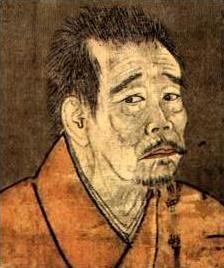
อิกกีว โซจุง

อิกกีว โซจุน (; พ.ศ. 1937 — พ.ศ. 2024) เป็นพระนิกายเซนชาวญี่ปุ่นที่มีชีวิตอยู่ในช่วงยุคมุโระมะชิ และเป็นพระต้นแบบของอิกกีวซังในการ์ตูนเณรน้อยเจ้าปัญญา
== ประวัติ ==
อิกกีวเกิดที่เมืองเคียวโตะ ชื่อในวัยเด็กคือเซงกิกุมารุ (千菊丸) เขาเป็นลูกนอกสมรสของจักรพรรดิโกะ-โคมัตสึ แม่ของอิกกีวถูกกลั่นแกล้งเพราะมาจากราชวงศ์ทางใต้จนต้องหนีออกจากราชวัง อิกกีวเริ่มบวชที่วัดอังโกะกุจิตอนอายุได้ 6 ขวบ และเปลี่ยนชื่อเป็นชูเคง (周建) เขามีความสามารถทางด้านการแต่งกลอนตั้งแต่ยังเด็ก เมื่ออายุ 13 ขวบ อิกกีวซึ่งขณะนั้นย้ายมาอยู่วัดเคนนินแต่งกลอนวิพากษ์วิจารณ์ความประพฤติที่ไม่เหมาะสมของพระที่กอบโกยทรัพย์สินยศถาบรรดาศักดิ์บนความทุกข์ยากของชาวบ้าน
เมื่ออายุได้ 17 ปี อิกกีวย้ายมาที่วัดไซกินเป็นศิษย์ของหลวงพ่อเคนโอ โซอิ และได้ฉายาว่าโซจุน ต่อมาหลวงพ่อเคนโอมรณภาพ อิกกีวจึงเดินทางไปวัดอิชิยะมะ อดอาหาร 7 วัน 7 คืน และพยายามฆ่าตัวตายที่แม่น้ำเซตะ อิกกีวจึงอธิษฐานจิตว่า "ข้าเเต่พระโพธิสัตว์เเห่งความกรุณา พระโพธิสัตว์เเห่งความรู้เเจ้ง ทรงช่วยเหลือสรรพสัตว์ทั้งหลาย ข้าพเจ้าขออธิษฐานว่า ถ้าหากพระโพธิสัตว์ต้องการให้ข้าพเจ้ามีชีวิตอยู่ก็ขอให้ข้าพเจ้าฆ่าตัวตายไม่สำเร็จ แต่หากชีวิตข้าพเจ้าไร้ซึ่งคุณค่าเสียแล้ว ข้าพเจ้าขออุทิศสังขารให้เป็นอาหารของปลาและสัตว์น้ำ" ระหว่างที่ดิ่งลงในท้องน้ำ อิกกีวก็นึกถึงหน้าท่านแม่และคำสอนขึ้นมาทันใด "เป็นลูกผู้ชายต้องไม่ย่อท้อ" อิกกีวจึงตะเกียกตะกายกลับขึ้นฝั่ง
หลังจากนั้น เมื่ออายุได้ 23 ปี อิกกีวไปฝากตัวเป็นศิษย์ของหลวงพ่อคะโซ โซดน แห่งวัดไดโตคุ อิกกีวสามารถแก้ปริศนาธรรมที่หลวงพ่อคะโซตั้งไว้ได้จึงได้รับฉายาใหม่ว่า "อิกกีว โซจุน" ขณะที่อยู่ที่วัดไดโตะกุนี้ท่านต้องทำงานทั้งวัน และปฏิบัติอย่างหนักหน่วง นอกจากใช้แรงงานในวัดแล้ว อิกกีวยังต้องสานรองเท้า เย็บเสื้อผ้าตุ๊กตาผู้หญิง และออกไปขายแรงงานในหมู่บ้านละแวกนั้น ซ้ำยังโดนพระรุ่นพี่ที่ไม่ชอบหน้ากลั่นแกล้งอยู่เสมอ แต่ในที่สุดอิกกีวก็สามารถบรรลุธรรมในขณะที่นั่งสมาธิบนเรือริมฝั่งทะเลสาบ "เหตุแห่งความทุกข์และความเศร้าหมองที่เกิดขึ้นในชีวิตล้วนเกิดจากจิตที่ เต็มไปด้วยอัตตา" คือแก่นธรรมที่ท่านค้นพบ
เมื่อทราบว่าอิกกีวสามารถบรรลุแก่นธรรม หลวงพ่อคะโซมีความประสงค์ที่จะมอบใบสำเร็จเปรียญธรรมให้ แต่อิกกีวปฏิเสธด้วยเหตุผลว่า "ทุกสิ่งทุกอย่างล้วนเป็นสิ่งสมมติ" และเริ่มออกธุดงค์
เมื่อท่านอายุได้ 75 ปี ระหว่างที่ธุดงค์เร่ร่อนหลบภัยสงครามภายในประเทศมาอยู่ที่เมืองซึมิโยชิ ท่านได้พบกับชินจิชะ หญิงศิลปินขอทานตาบอด ซึ่งภายหลังท่านได้รับนางเป็นภรรยา เมื่ออายุได้ 85 พระจักรพรรดิแต่งตั้งให้อิกกีวเป็น เจ้าอาวาสวัดไดโตะกุซึ่งเป็นวัดหลวงที่สำคัญที่สุดในสมัยนั้น เมื่อไม่สามารถขัดพระราชประสงค์ได้ อิกกีวจึงยอมรับตำแหน่ง แต่เพียงแค่วันเดียวก็ลาออกกลับมาอยู่วัดเมียวโชจิที่ท่านสร้างจวบจนวาระสุดท้าย ท่านมรณภาพเพราะโรคมาลาเรีย ในปีพ.ศ. 2024 เมื่ออายุได้ 88 ปี
== อุปนิสัย ==
อิกกีวเป็นพระที่มีนิสัยประหลาด และปฏิเสธสังคมพระในขณะนั้นอย่างรุนแรง ทำทุกอย่างที่ถือว่าเป็น อาบัติ เช่น ดื่มสุรา เล่นการพนัน ฉันเนื้อสัตว์ ไม่โกนผมและหนวดเครา ซึ่งอิกกีวทำเพื่อต้องการต่อต้านและเสียดสีรวมทั้งสั่งสอนพระจอมปลอมในยุคนั้นให้ละอายกับการลวงโลก
== ข้อสังเกต ==
อิกกีว น่าจะสร้างภาพให้เหมือนว่าท่านเป็นพระนอกรีด โดยเน้นให้คนเราได้เห็นว่า พระกับคนทั่วไปไม่แตกต่างกัน หากยังยึดติดกามอารมณ์ แต่ท่านคงไม่ได้ทำตัวมั่วกิเลสอย่างที่ได้รับการตีความ และการมีภรรยา ก็คงมิใช่การลากสังขารมามีอะไรกับใคร แต่คงเป็นการให้เกียรติและยกย่อง เพื่อให้สังคมมองเห็นถึงความไม่แน่นอนในตัวของมนุษย์ โดยเฉพาะคุณค่าของความเป็นคน ที่ไม่มีสิ่งใดสมมติได้ ยกเว้นว่าจะมองเห็น หรือทำให้มองเห็นสัจจะธรรมได้อย่างไรก็เท่านั้นเอง
== อ้างอิง ==
* "On the Warrior's Path", Daniele Bolelli, Blue Snake Books, 2008.
* Random House Digital, Inc., 2006
* "The Possible Impossibles of Ikkyu the Wise", I.G. Reynolds, 1971, Macrae Smith Company, Philadelphia, Trade SBN: 8255-3012-1.
* "Ikkyu and the Crazy Cloud Anthology", Sonja Arntzen, 1987, University of Tokyo Press, .
* "Unraveling Zen's Red Thread: Ikkyu's Controversial Way", Dr. Jon Carter Covell and Abbot Sobin Yamada, 1980, HollyM International, Elizabeth, New Jersey, .
* "Wild Ways: Zen Poems of Ikkyu", translated by John Stevens, published by Shambhala, Boston, 1995.
* "Crow with No Mouth", versions by Stephen Berg, published by Copper Canyon Press, WA, 2000. .
* Steiner, Evgeny. "Zen-Life: Ikkyu and Beyond". Cambridge Scholars Publishing, 2014. .
หมวดหมู่:อิกกีว โซจุง|
หมวดหมู่:ภิกษุในนิกายเซน
หมวดหมู่:ภิกษุชาวญี่ปุ่น
หมวดหมู่:บุคคลในยุคมูโรมาจิ
หมวดหมู่:เสียชีวิตจากมาลาเรีย